Transylvanian Saxon culture

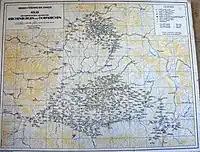
Map depicting Transylvanian Saxon fortified churches across Transylvania.

The Transylvanian Saxons also contributed significantly to the Romanian culture through their historical heritage and the century-long cohabitation with the Romanians in southern, south-eastern, and north-eastern Transylvania. Their heritage in these areas of Transylvania is best represented by the rural fortified settlements which are UNESCO-recognized World Heritage Sites. It is estimated that there have been 300 (or even more than 300 according to a particular estimate) such fortified settlements known as "kirchenburgen" (or fortress church) in German. Nevertheless, nowadays the number of those which haven't yet fallen into ruin is significantly lower, estimated at 150–200.